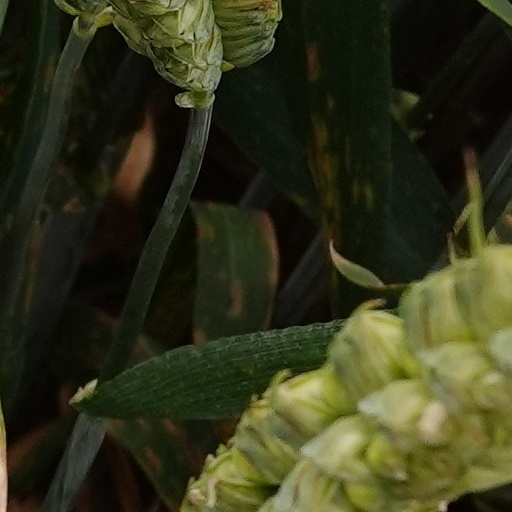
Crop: wheat